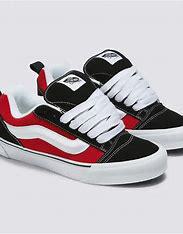
Brand: Vans
Model: KNU Skool